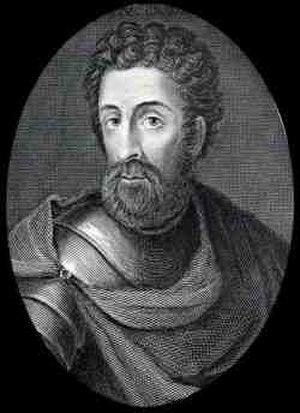
Cette page dresse une liste de personnalités mortes au cours de l'année 1305 :
William Wallace est un chevalier écossais né vers 1270 et mort le 23 août 1305. Il est l'une des principales figures de la résistance écossaise contre l'Angleterre durant les guerres d'indépendance de l'Écosse.
Cette page dresse une liste de personnalités nées au cours de l'année 1270 :